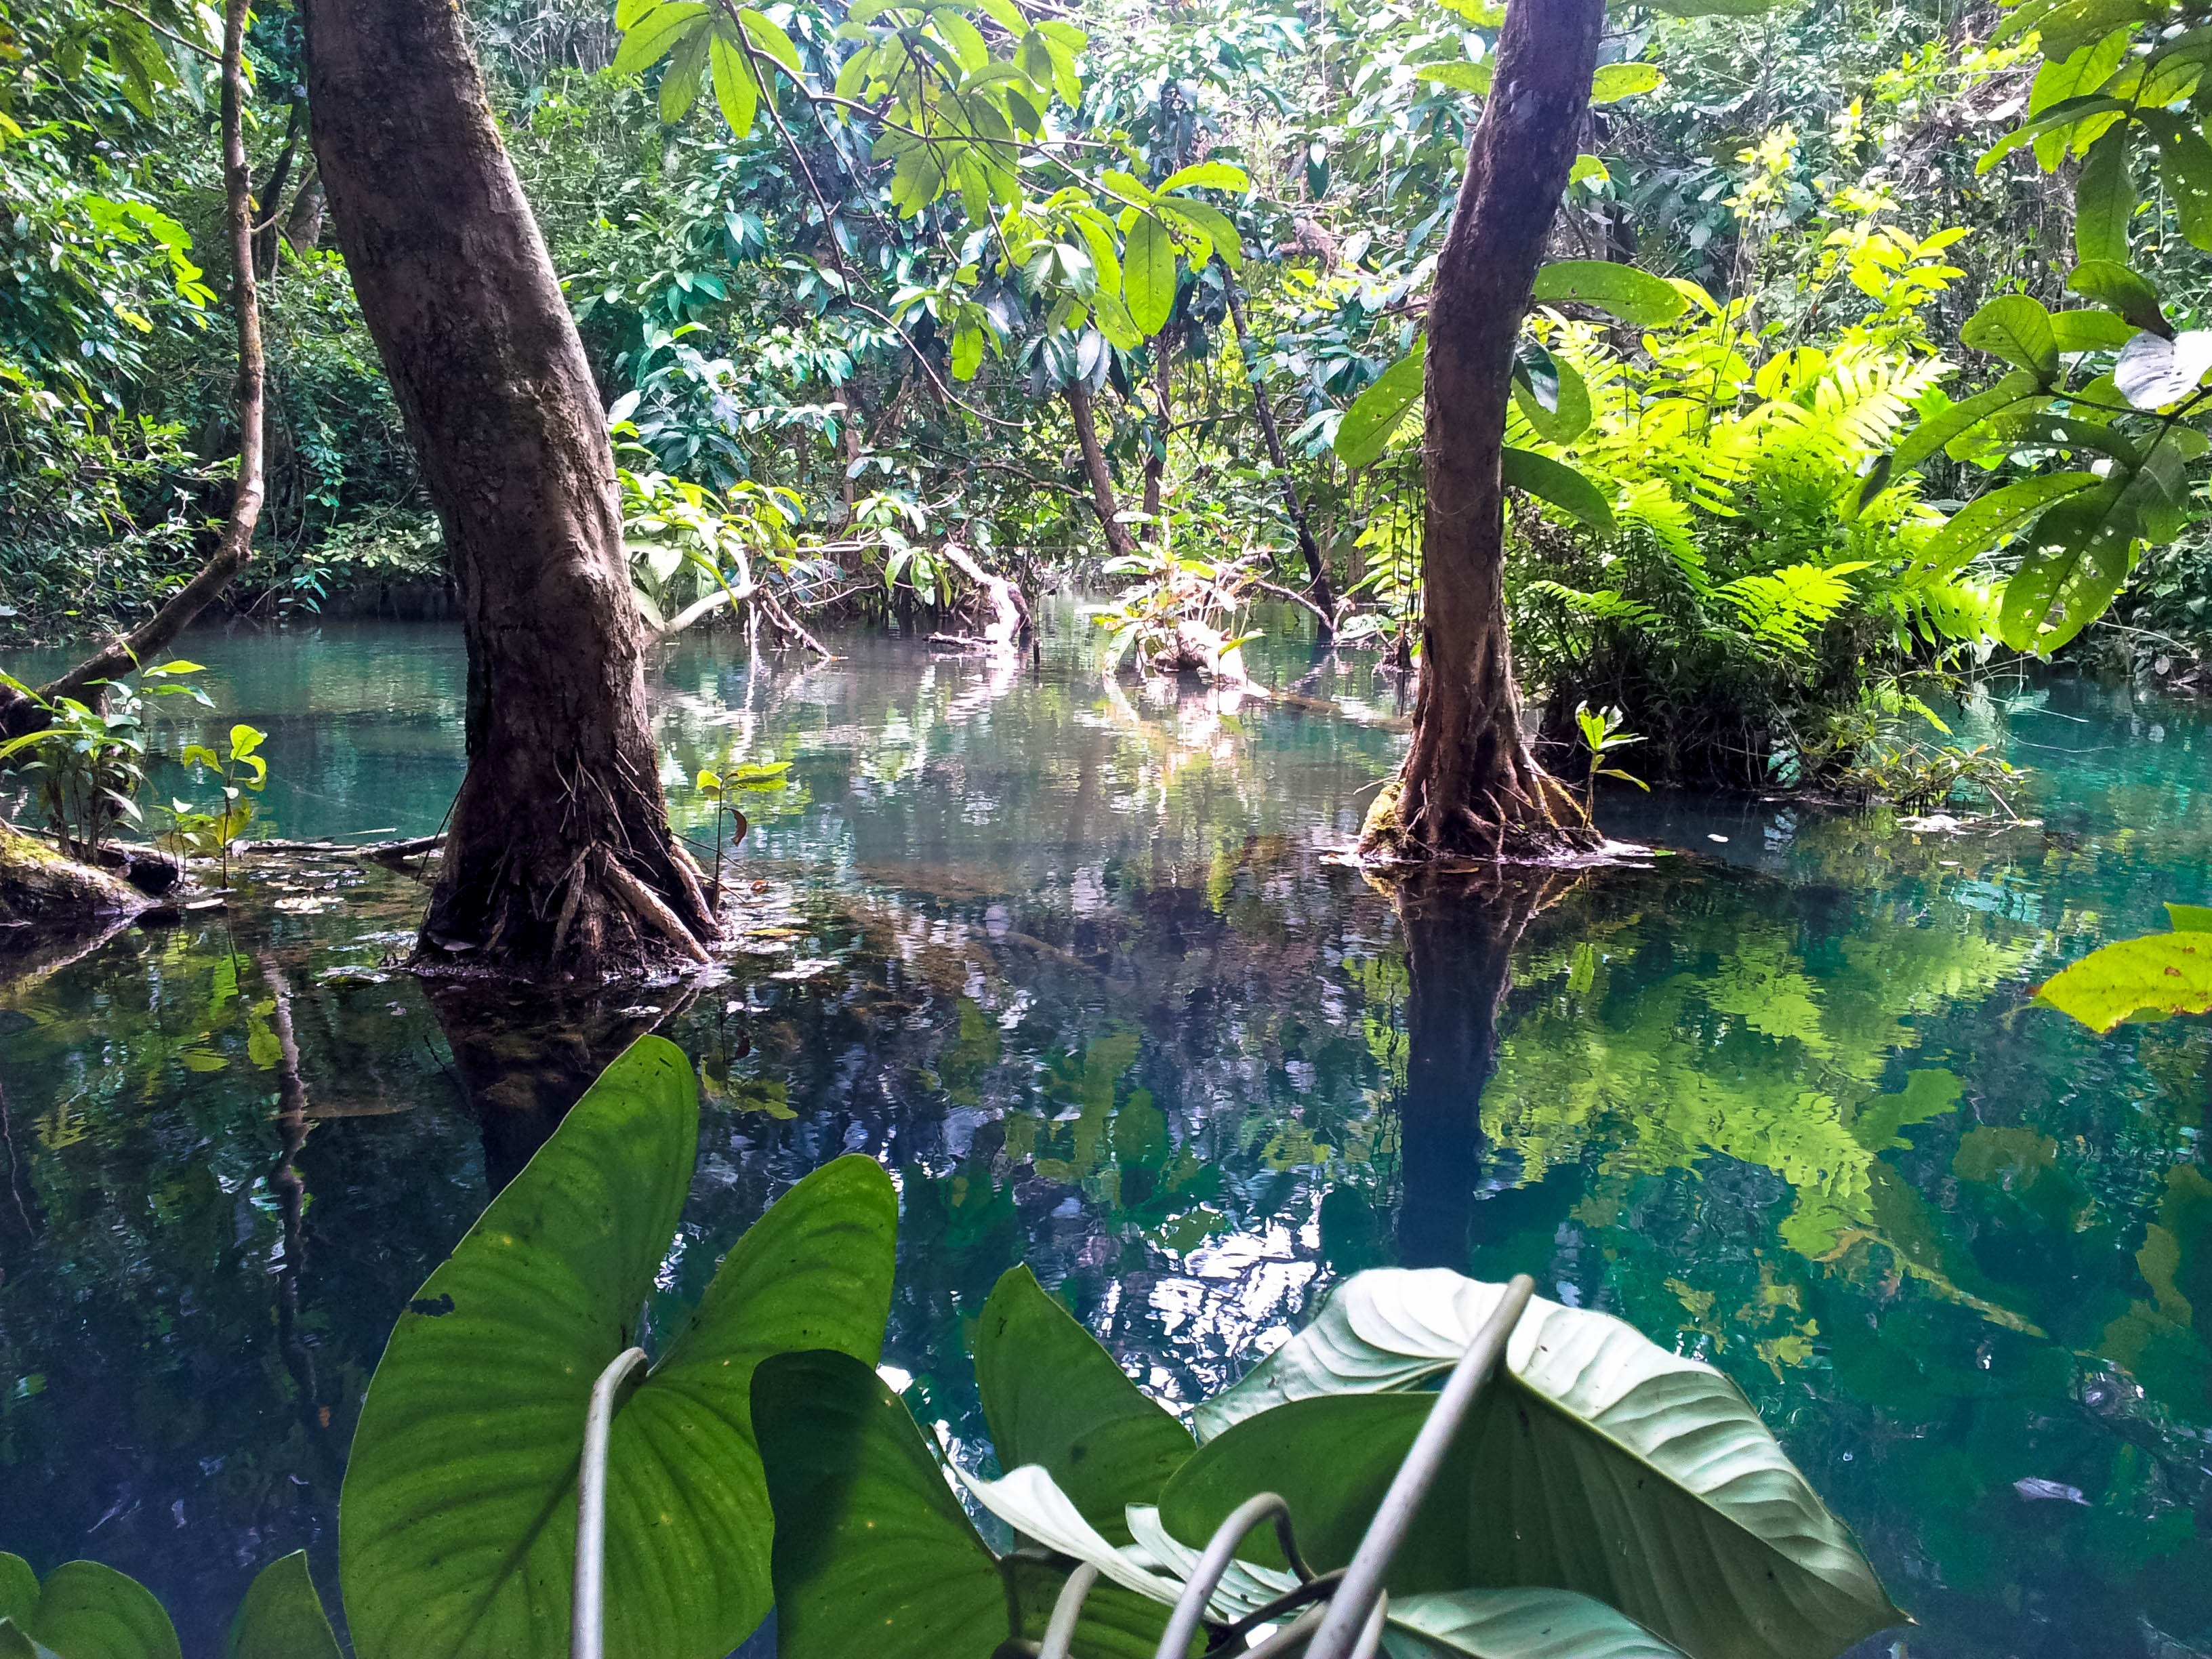
landscape, tree, water, nature, forest, waterfall, swamp, sunlight, flower, river, pond, idyllic, stream, green, reflection, jungle, botany, blue, trees, turquoise, rainforest, wetland, woodland, habitat, idyll, laos, luang prabang, mangroves, natural environment, bayou, tad kuang xi